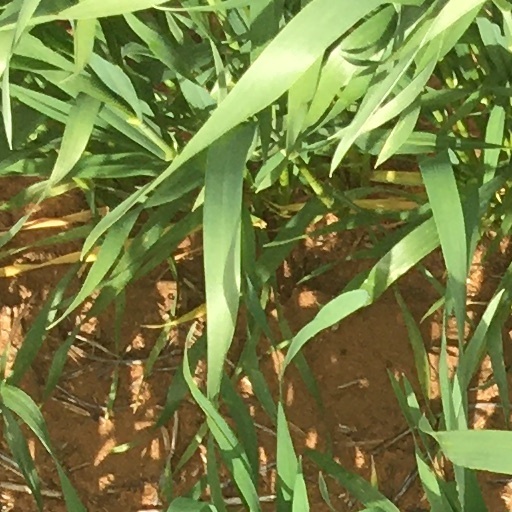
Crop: wheat